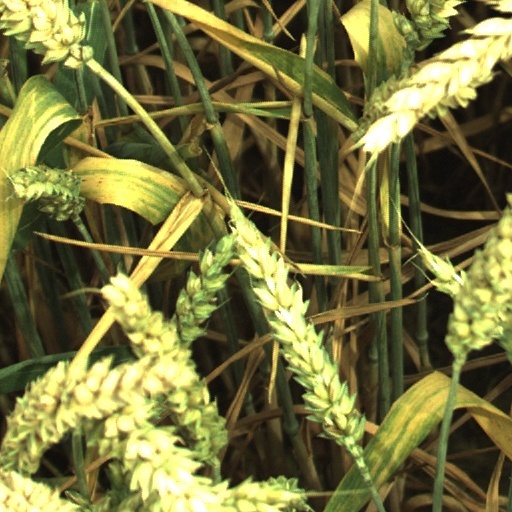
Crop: wheat